Léane Labrèche-Dor

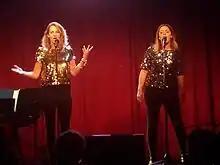
Catherine Trudeau and Léane Labrèche-Dor at La Sala Rossa

Léane Labrèche-Dor (born July 6, 1988) is a Canadian actress. She is most noted for her performances in the films "Laughter (Le Rire)", for which she received a Prix Iris nomination for Best Actress at the 22nd Quebec Cinema Awards, and "My Mother's Men (Les hommes de ma mère)", for which she received a Best Actress nomination at the 25th Quebec Cinema Awards in 2023.